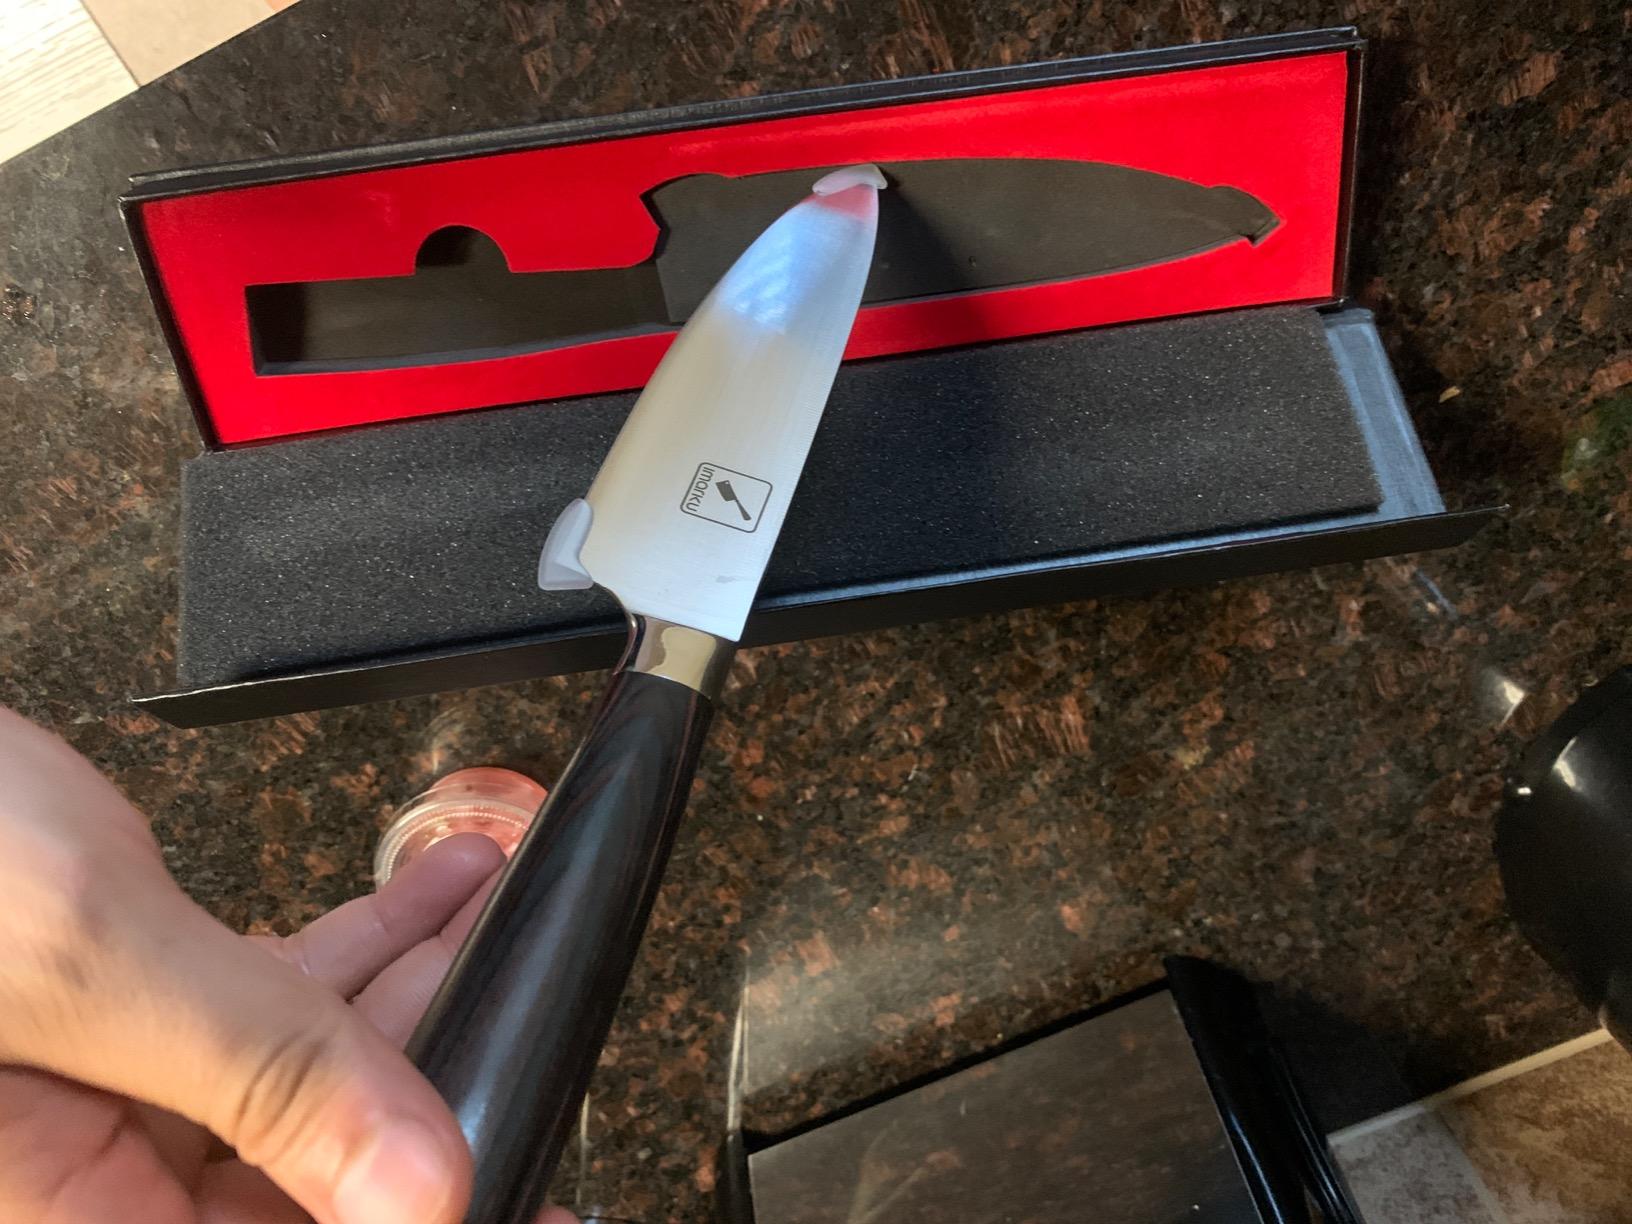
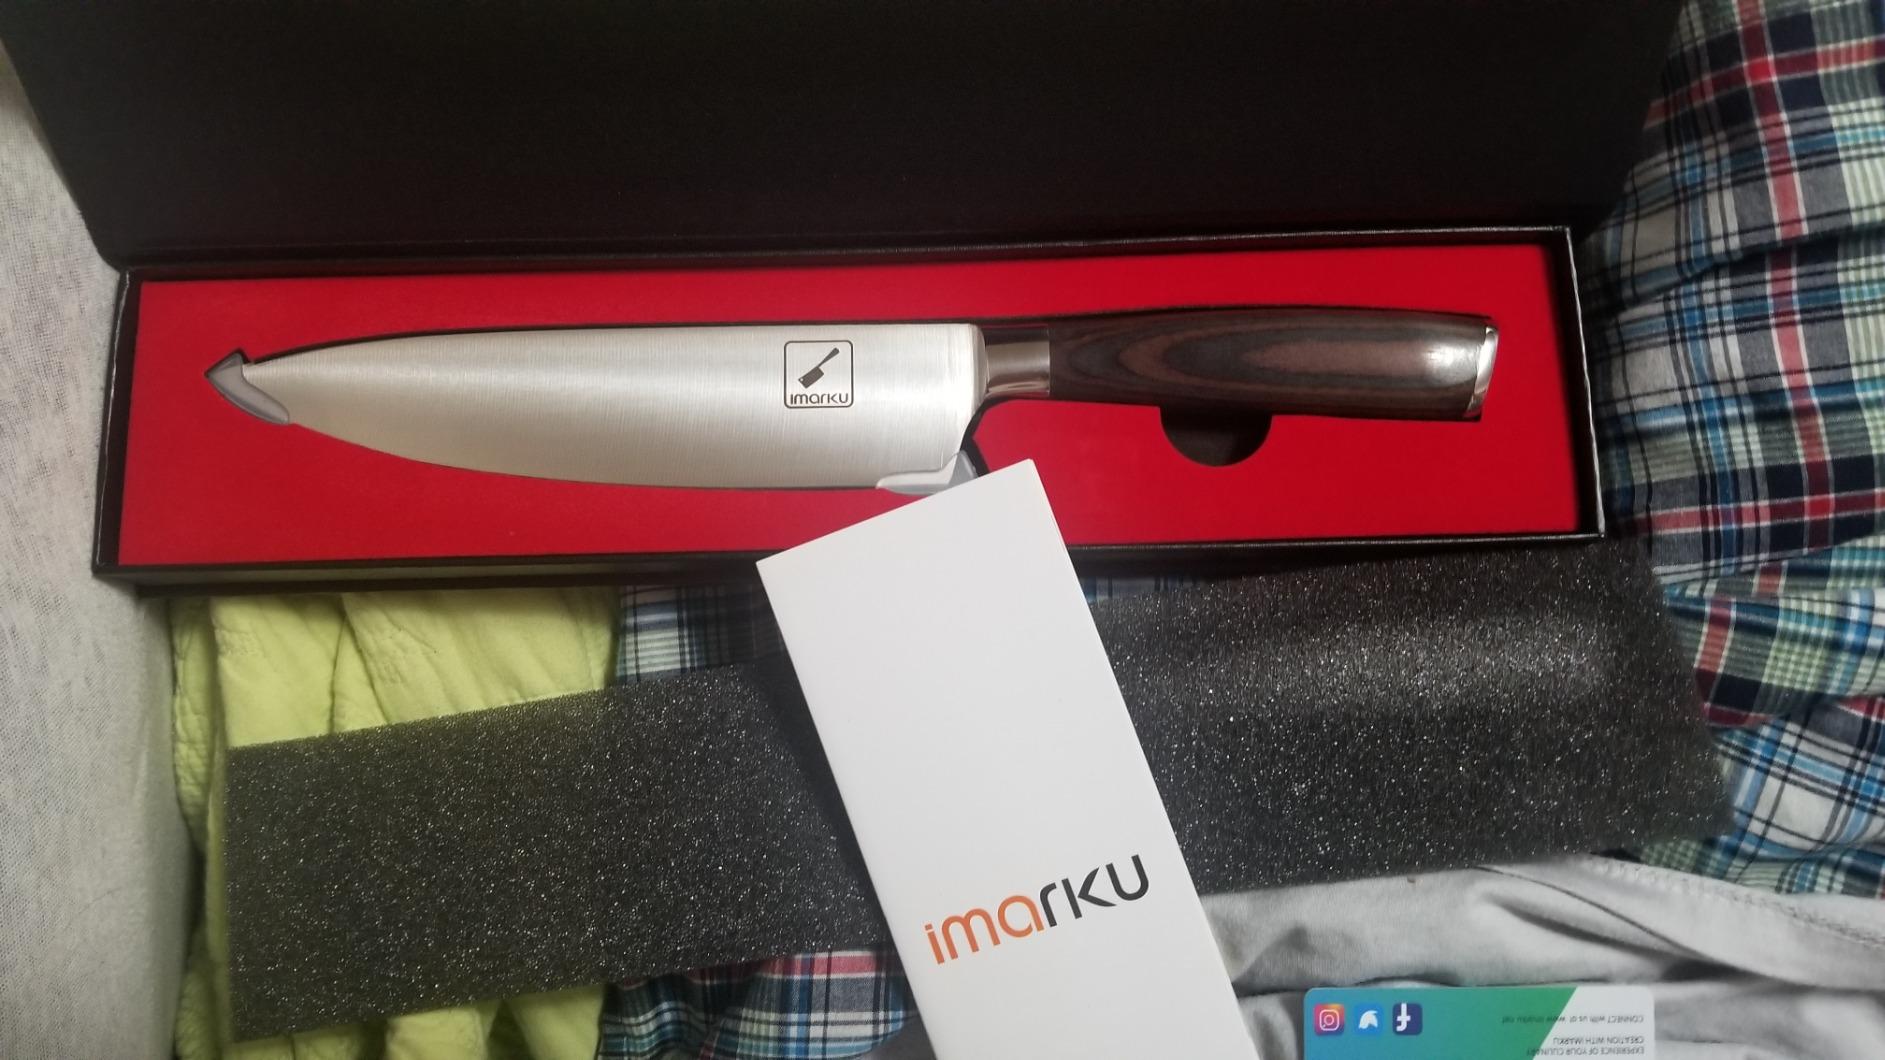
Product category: items_knife
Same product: yes